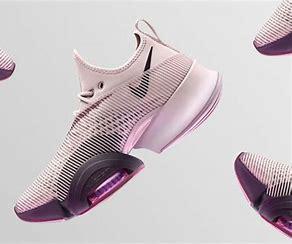
Brand: Nike
Model: Air Zoom Superrep